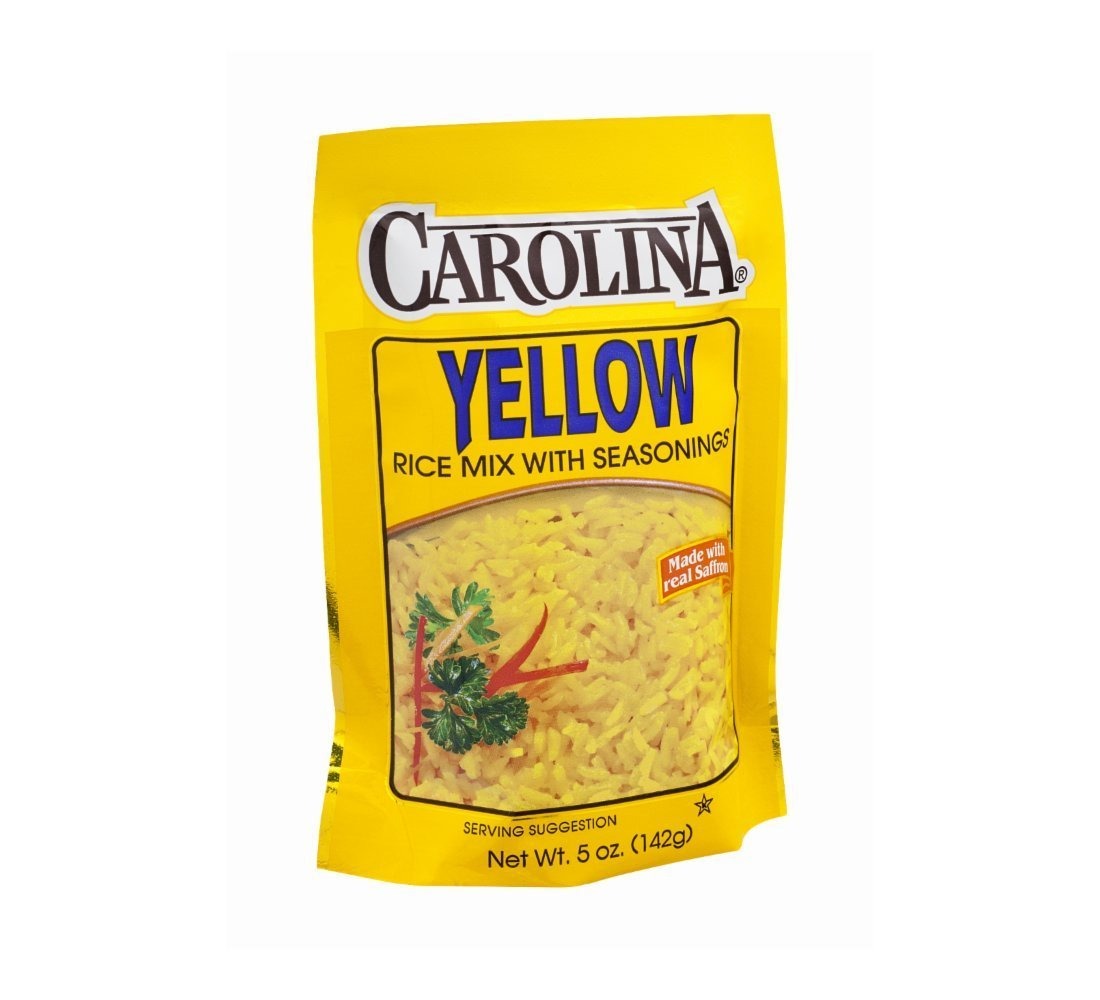
Item Name: Carolina Saffron Yellow Rice Mix, 5-Ounce
Bullet Point 1: Nutritious, and offers recipe versatility for any dish
Bullet Point 2: Ready in 20 minutes
Bullet Point 3: Long Grain Rice with Saffron & Seasonings. No Preservatives and Gluten Free.
Bullet Point 4: Perfect for breakfast, lunch or dinner
Bullet Point 5: Convenient 5-ounce bag
Value: 1.0
Unit: Count

Price: 1.5